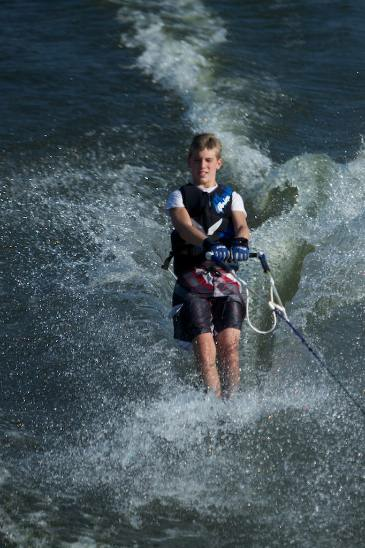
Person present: Yes